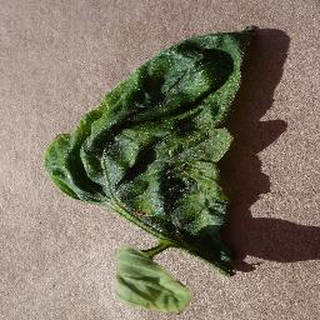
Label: tomato_yellow_leaf_curl_virus